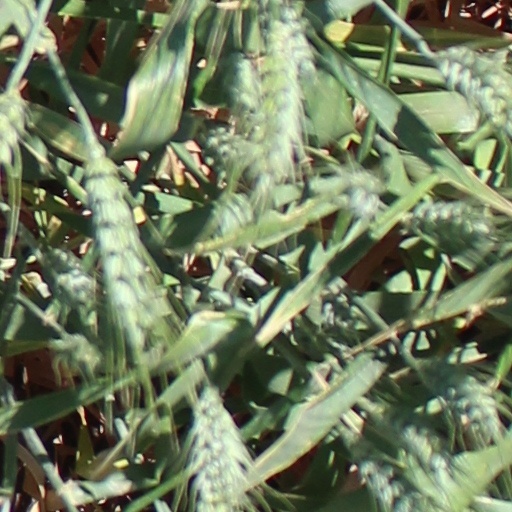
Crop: wheat